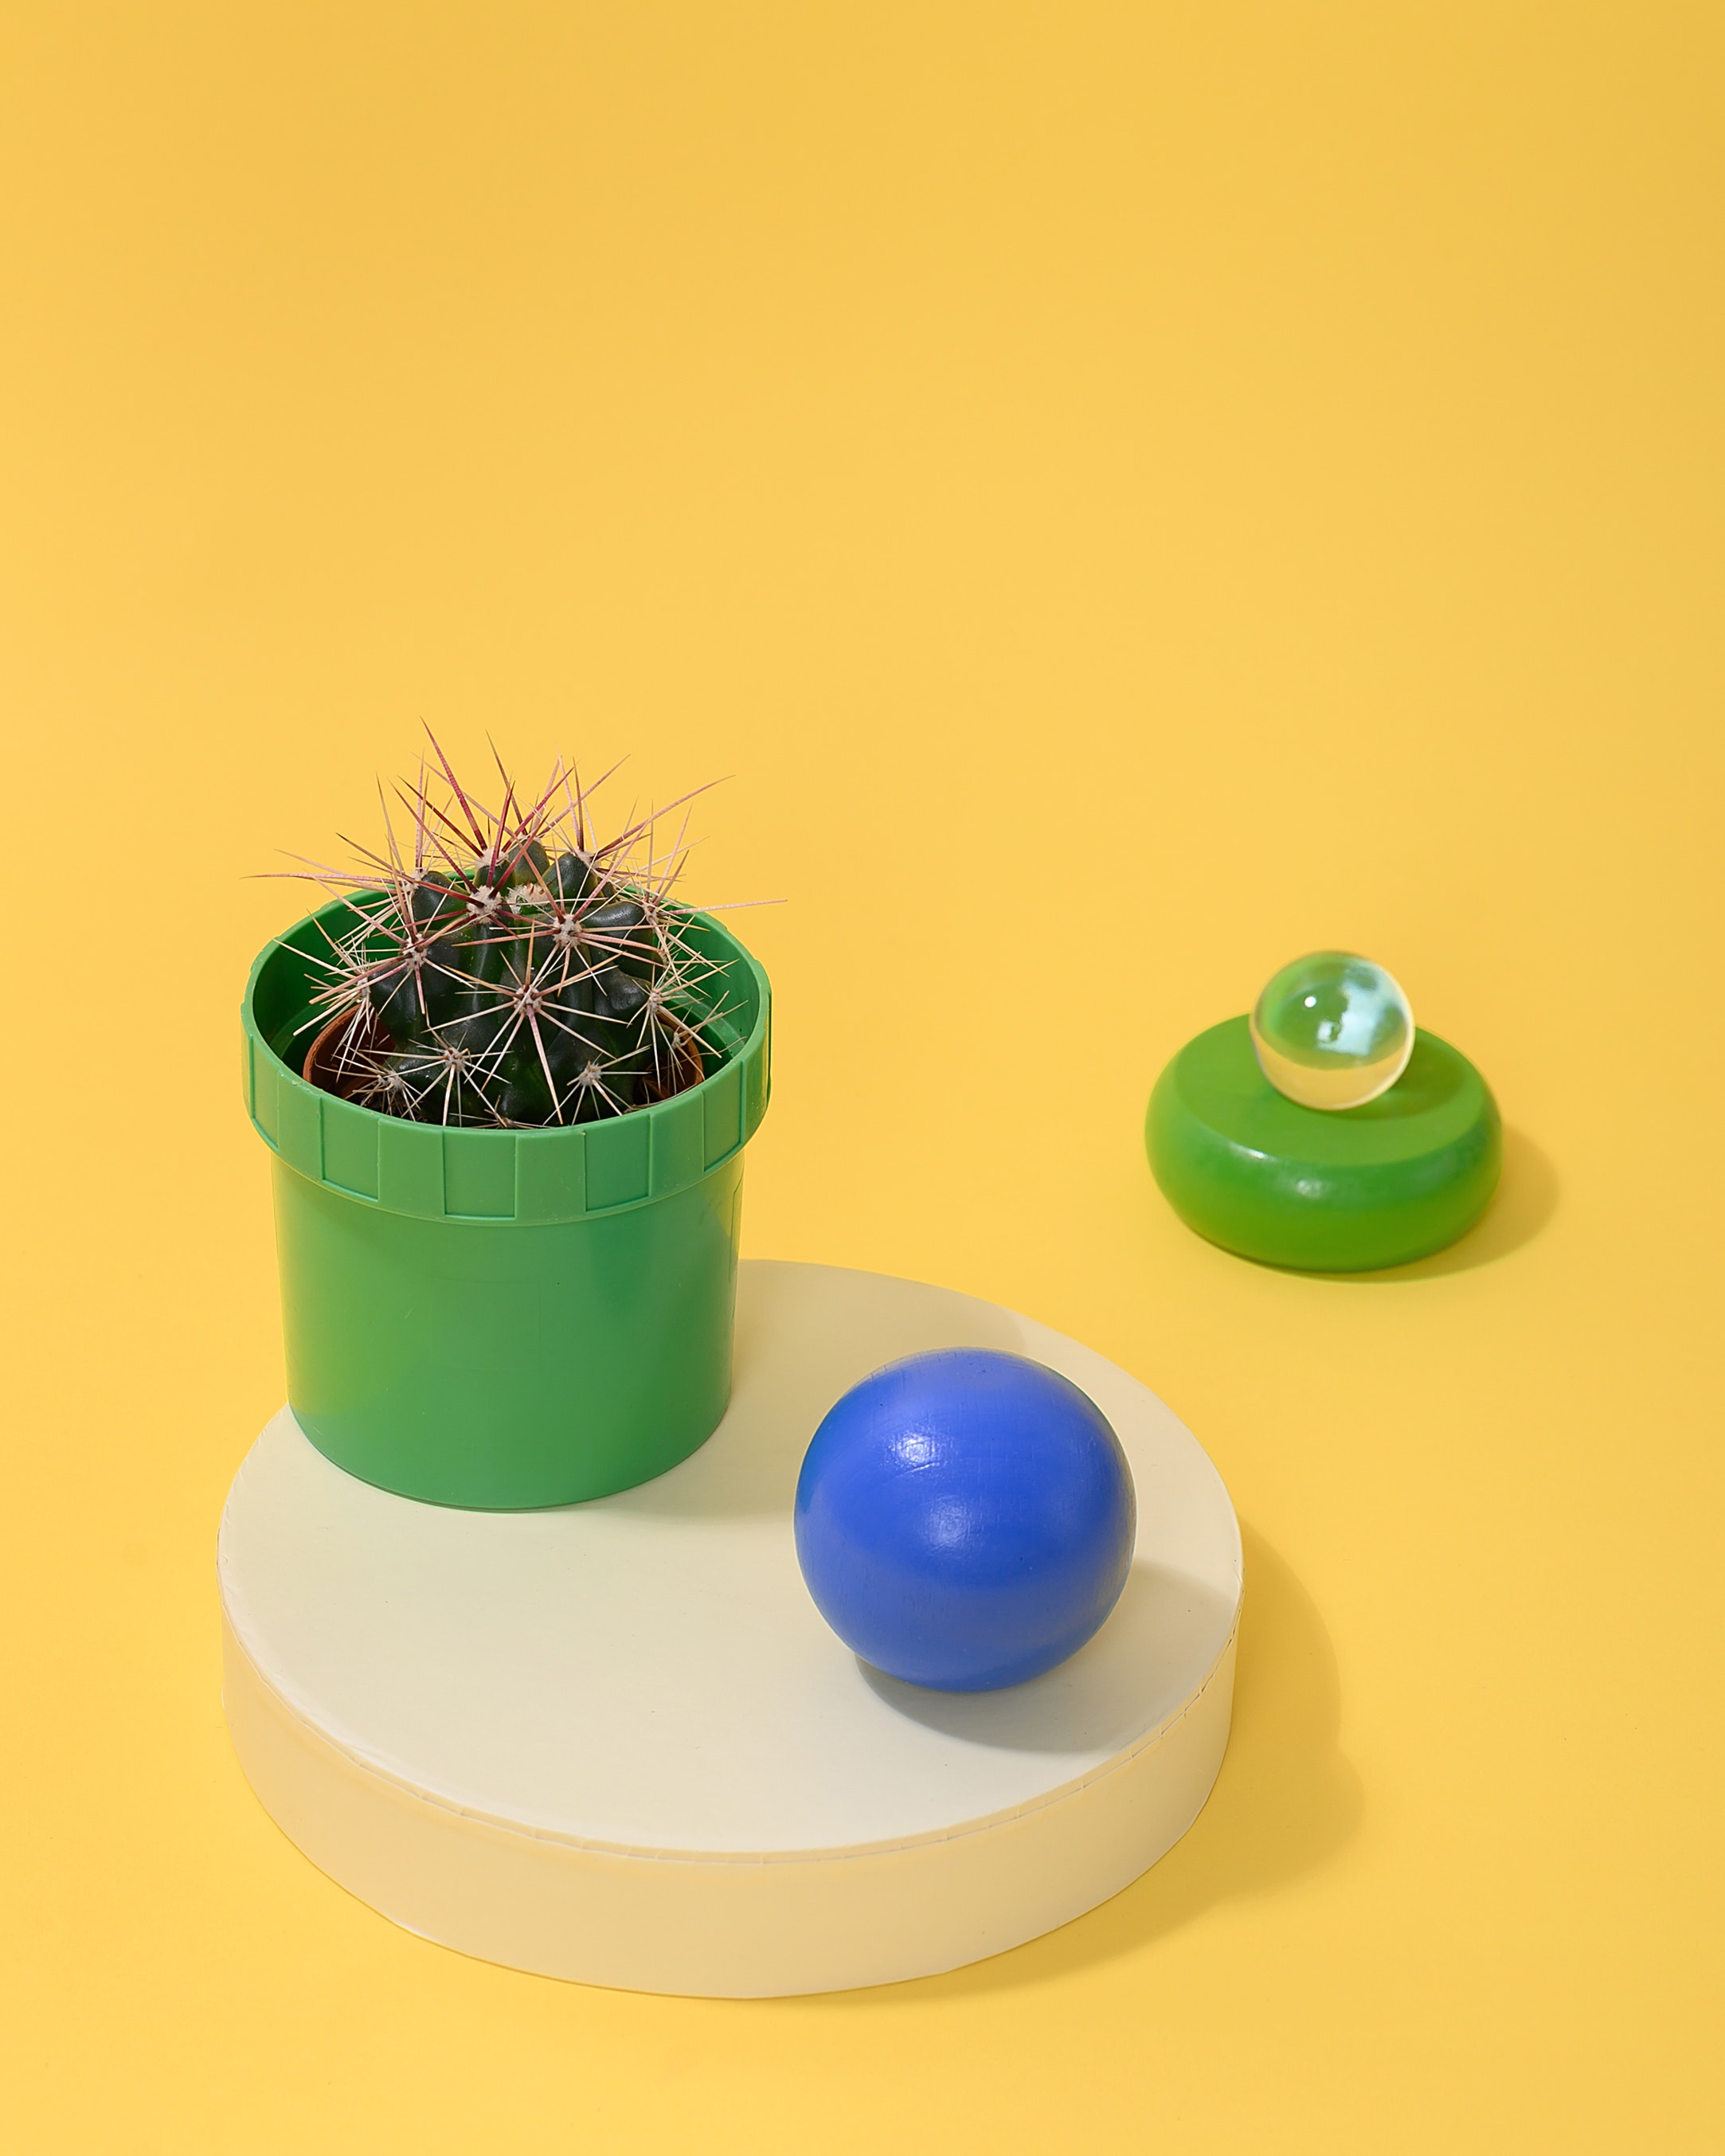
art, plant, houseplant, flowerpot, terrestrial plant, natural material, grass, electric blue, circle, twig, plastic, glass, still life photography, herb, liquid, interior design, paint